Greyson Chance

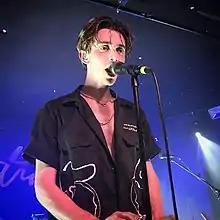
Chance during a concert live in Berlin in October 2019

On March 15, 2019, he released his second studio album, "Portraits". Due to his success independently, Chance signed his second major record deal with Sony Music Global and Arista Records, which will release any subsequent material he produces, in June 2019. In the same month he also announced a world tour promoting "Portraits".